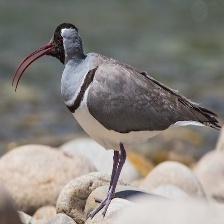
Species: IBISBILL
Scientific name: IBIDORHYNCHA STRUTHERSII